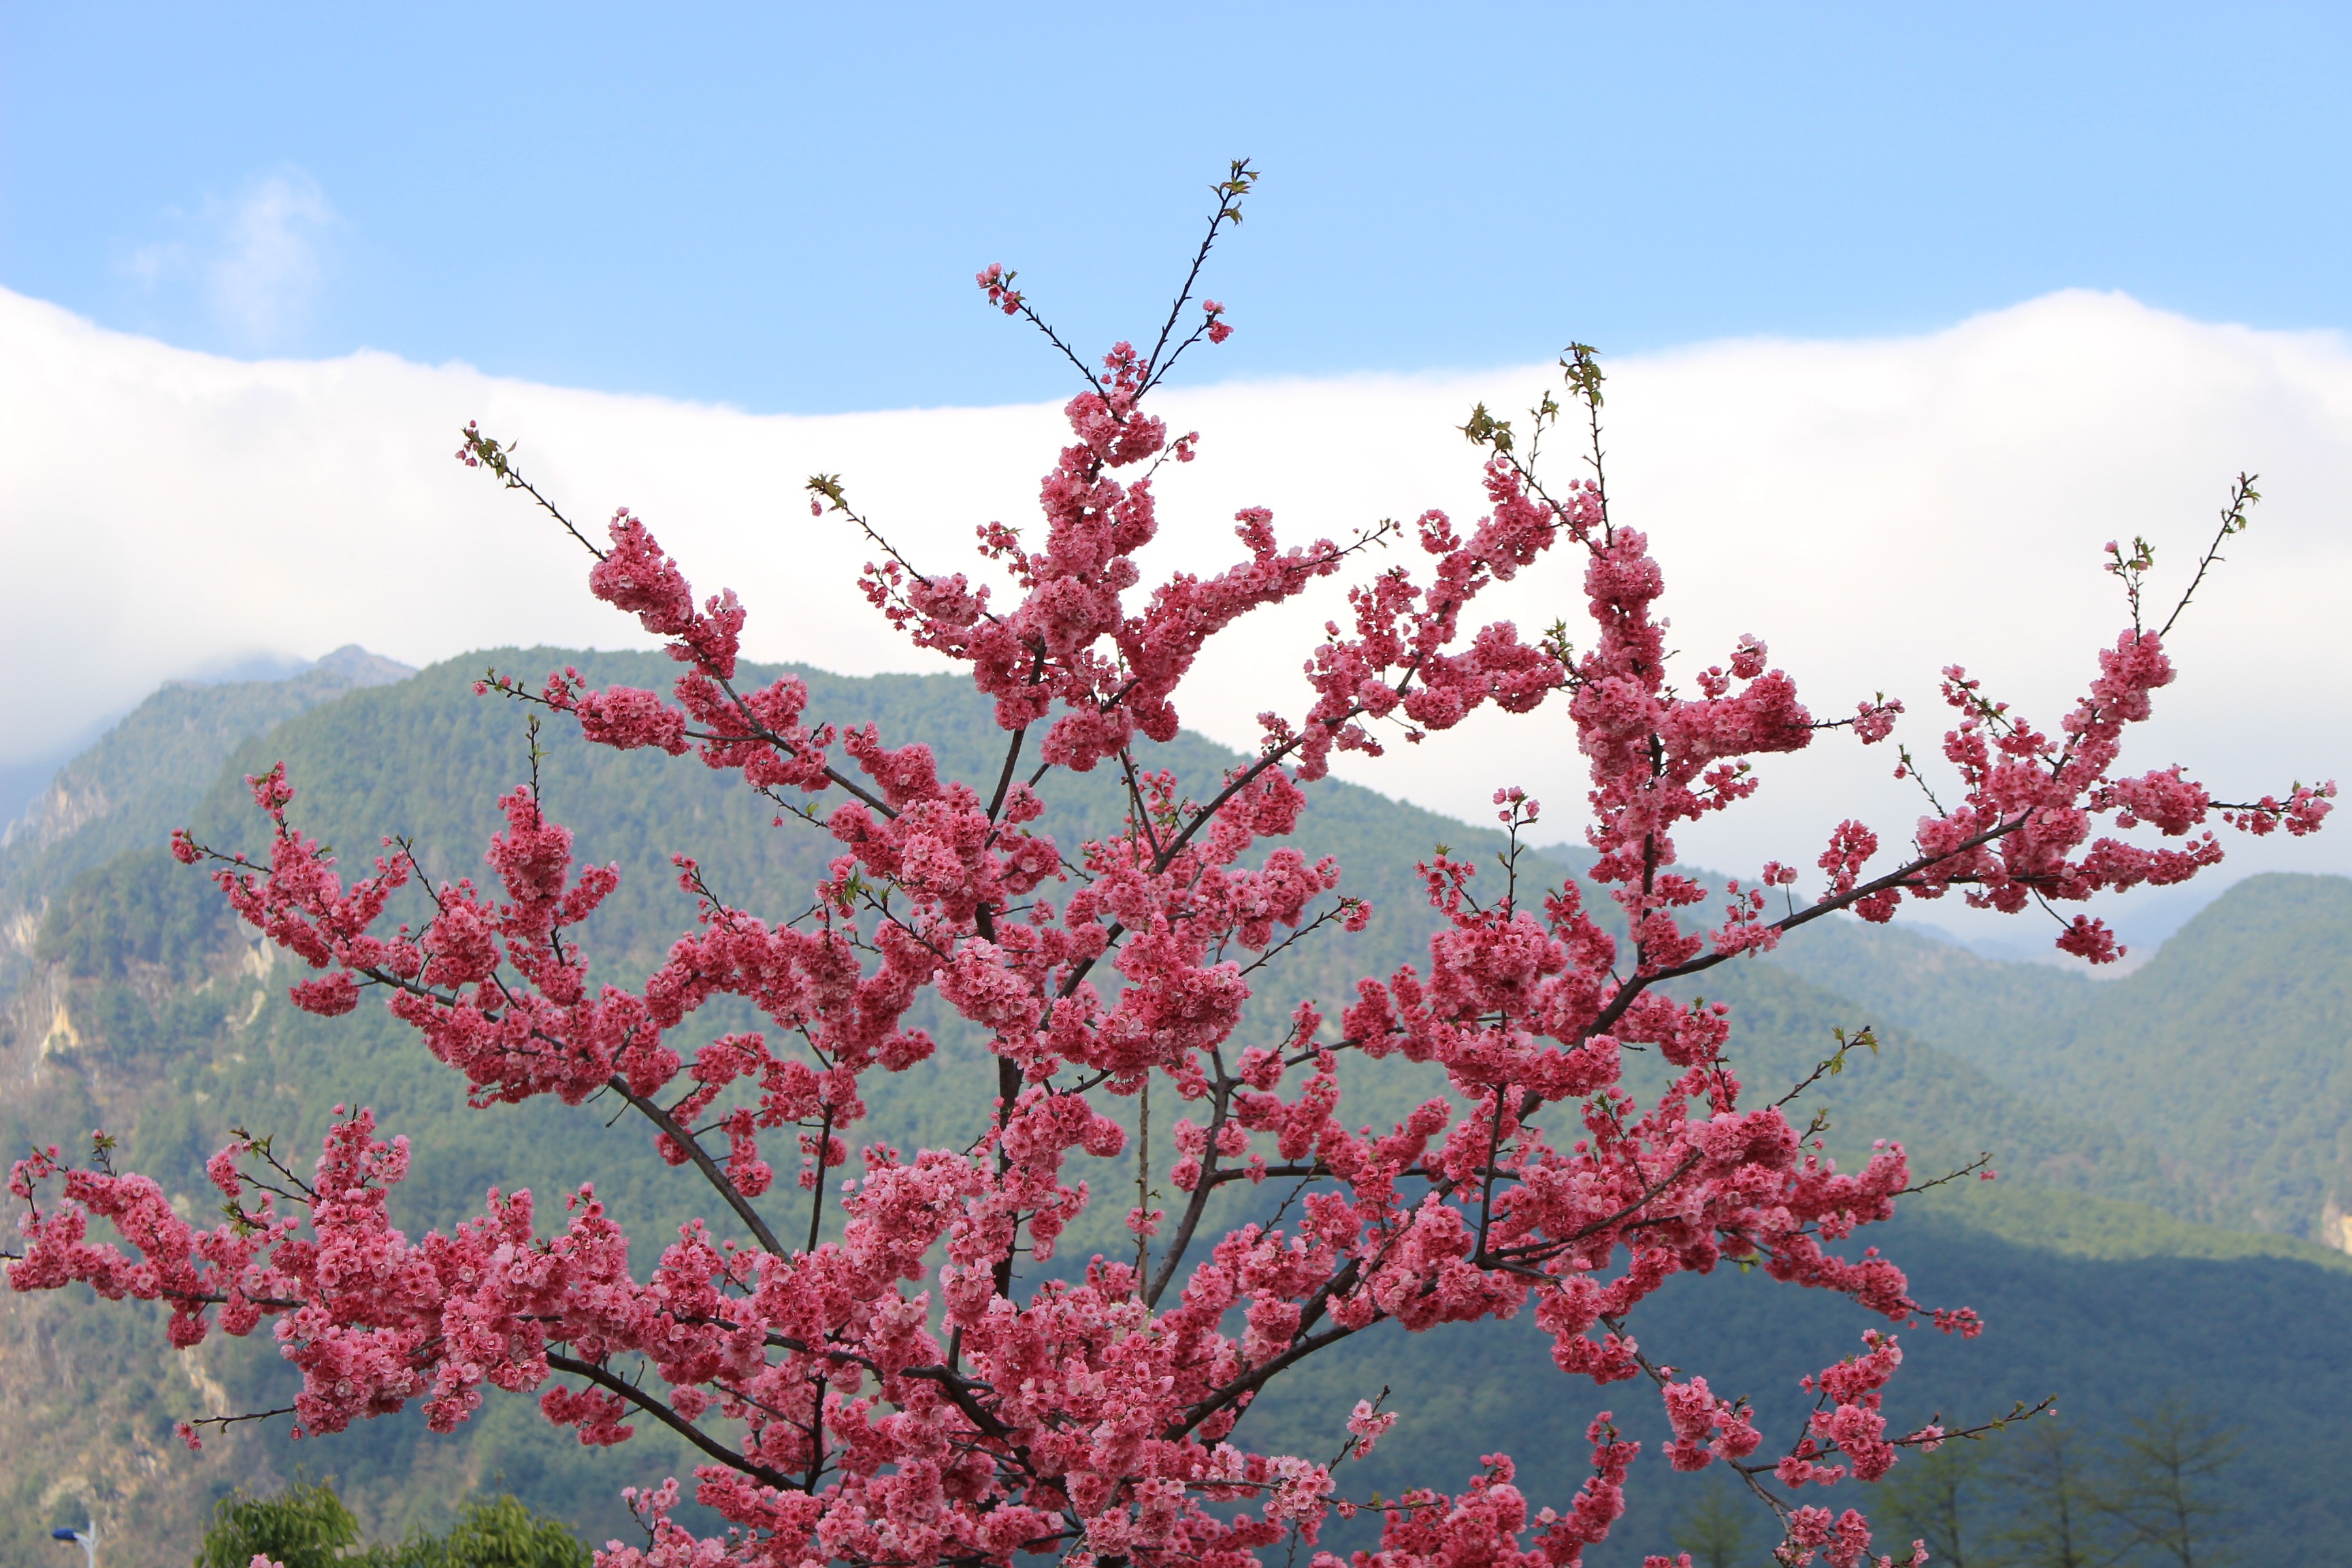
tree, branch, blossom, plant, flower, food, spring, produce, flora, season, cherry blossom, shrub, cangshan, flowering plant